Joseph Clement Clark

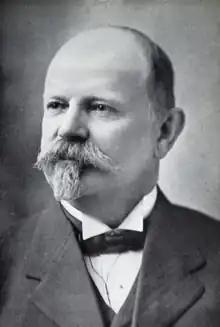
Clark in 1914 publication

Joseph Clement Clark (August 3, 1858 – May 28, 1929) was a politician and physician. He served as a member of the Maryland House of Delegates, representing Caroline County, in 1896. He served as superintendent of the Springfield State Hospital for the Insane from 1899 to his death in 1929.